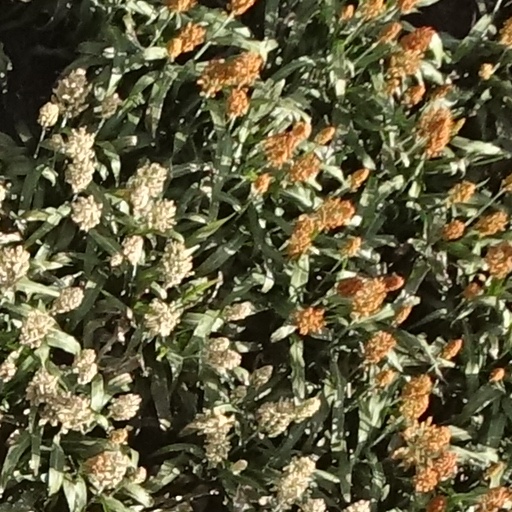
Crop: sorghum